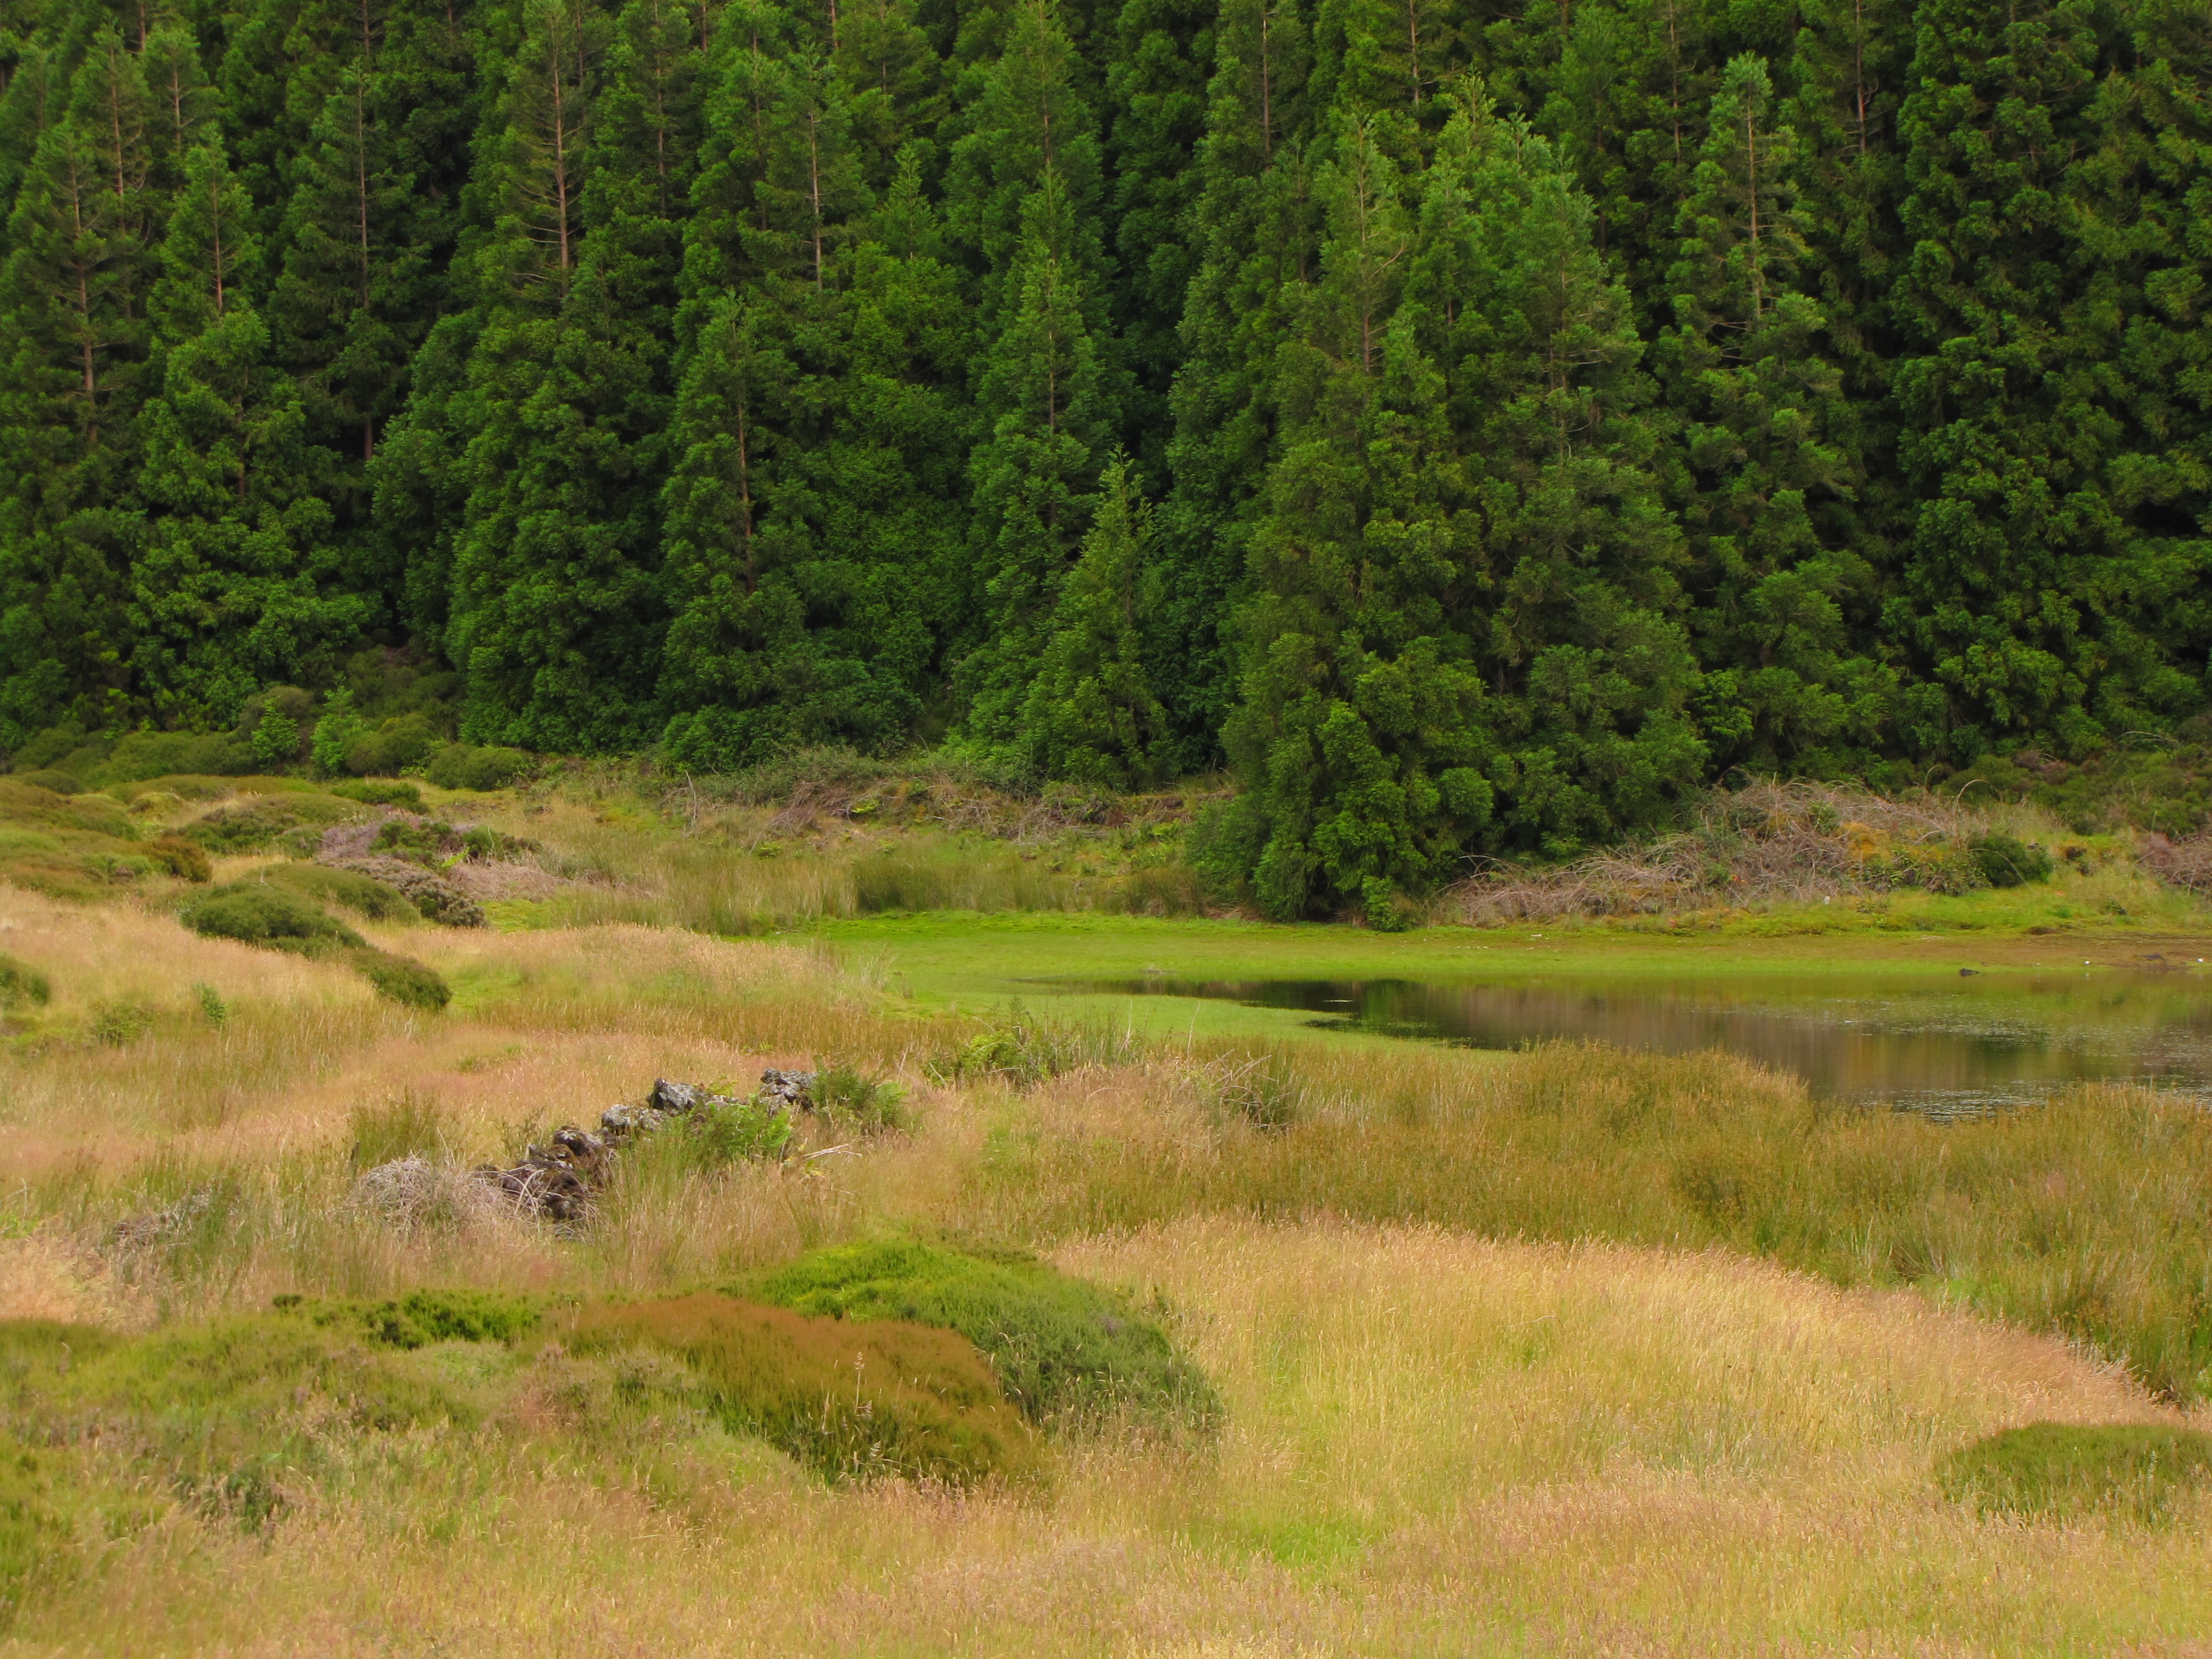
landscape, tree, nature, forest, marsh, wilderness, meadow, prairie, scenic, pasture, ridge, plain, grassland, vegetation, wetland, bog, plateau, woodland, habitat, loch, ecosystem, steppe, nature reserve, biome, natural environment, geographical feature, temperate coniferous forest, land lot